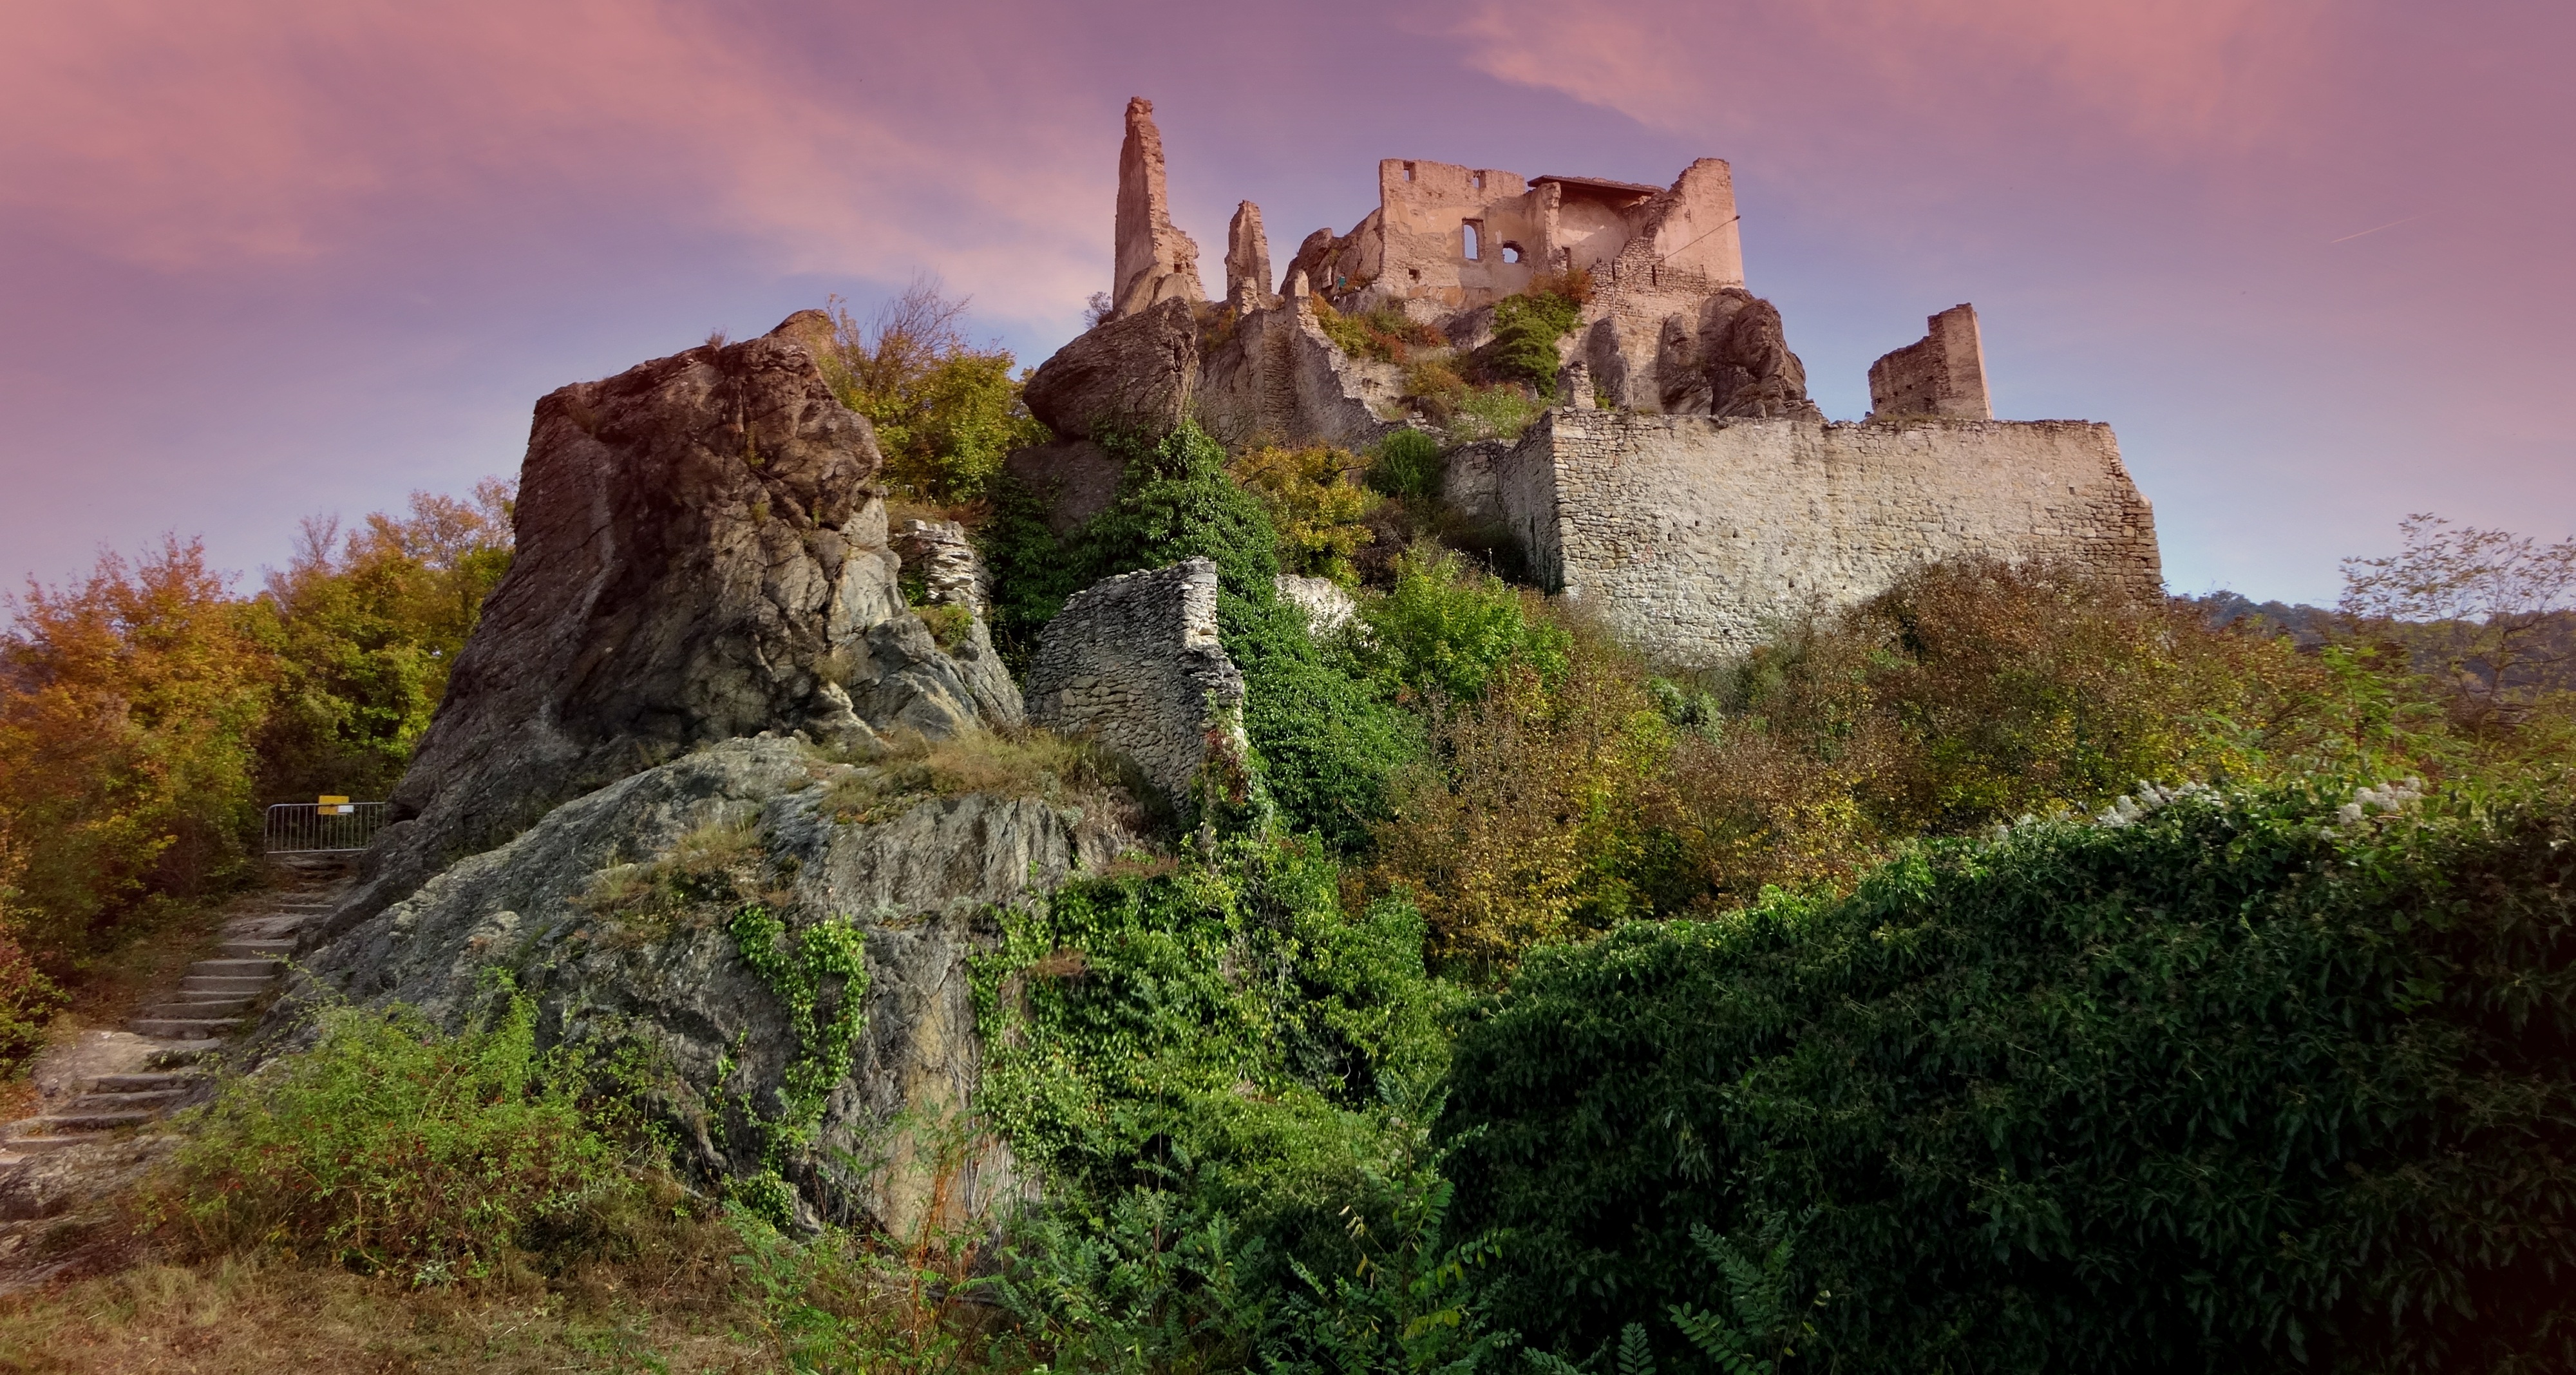
landscape, rock, hill, building, chateau, monument, cliff, castle, terrain, austria, ruins, monastery, fantasy, the ruins of the